Colin Boulton

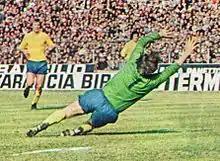
Boulton playing for Derby County in 1973

Colin Donald Boulton (born 12 September 1945) is an English former footballer who played as a goalkeeper.